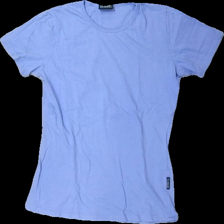
View: front
Type: T-shirt
Category: Ladies
Brand: Not in the list
Brand text on label: clique
Colors: Blue
Material: 100% cotton
Cut: Regular
Size: M
Season: All
Price range: 50-100
Recommended usage: Reuse
Description: blå t-shirt